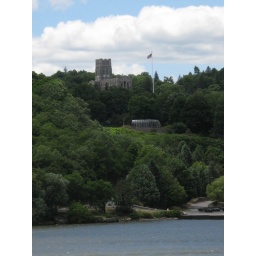
That glass below the flag is the place they hold concerts on Sunday nights. I think the building above is the Cadet Chapel.